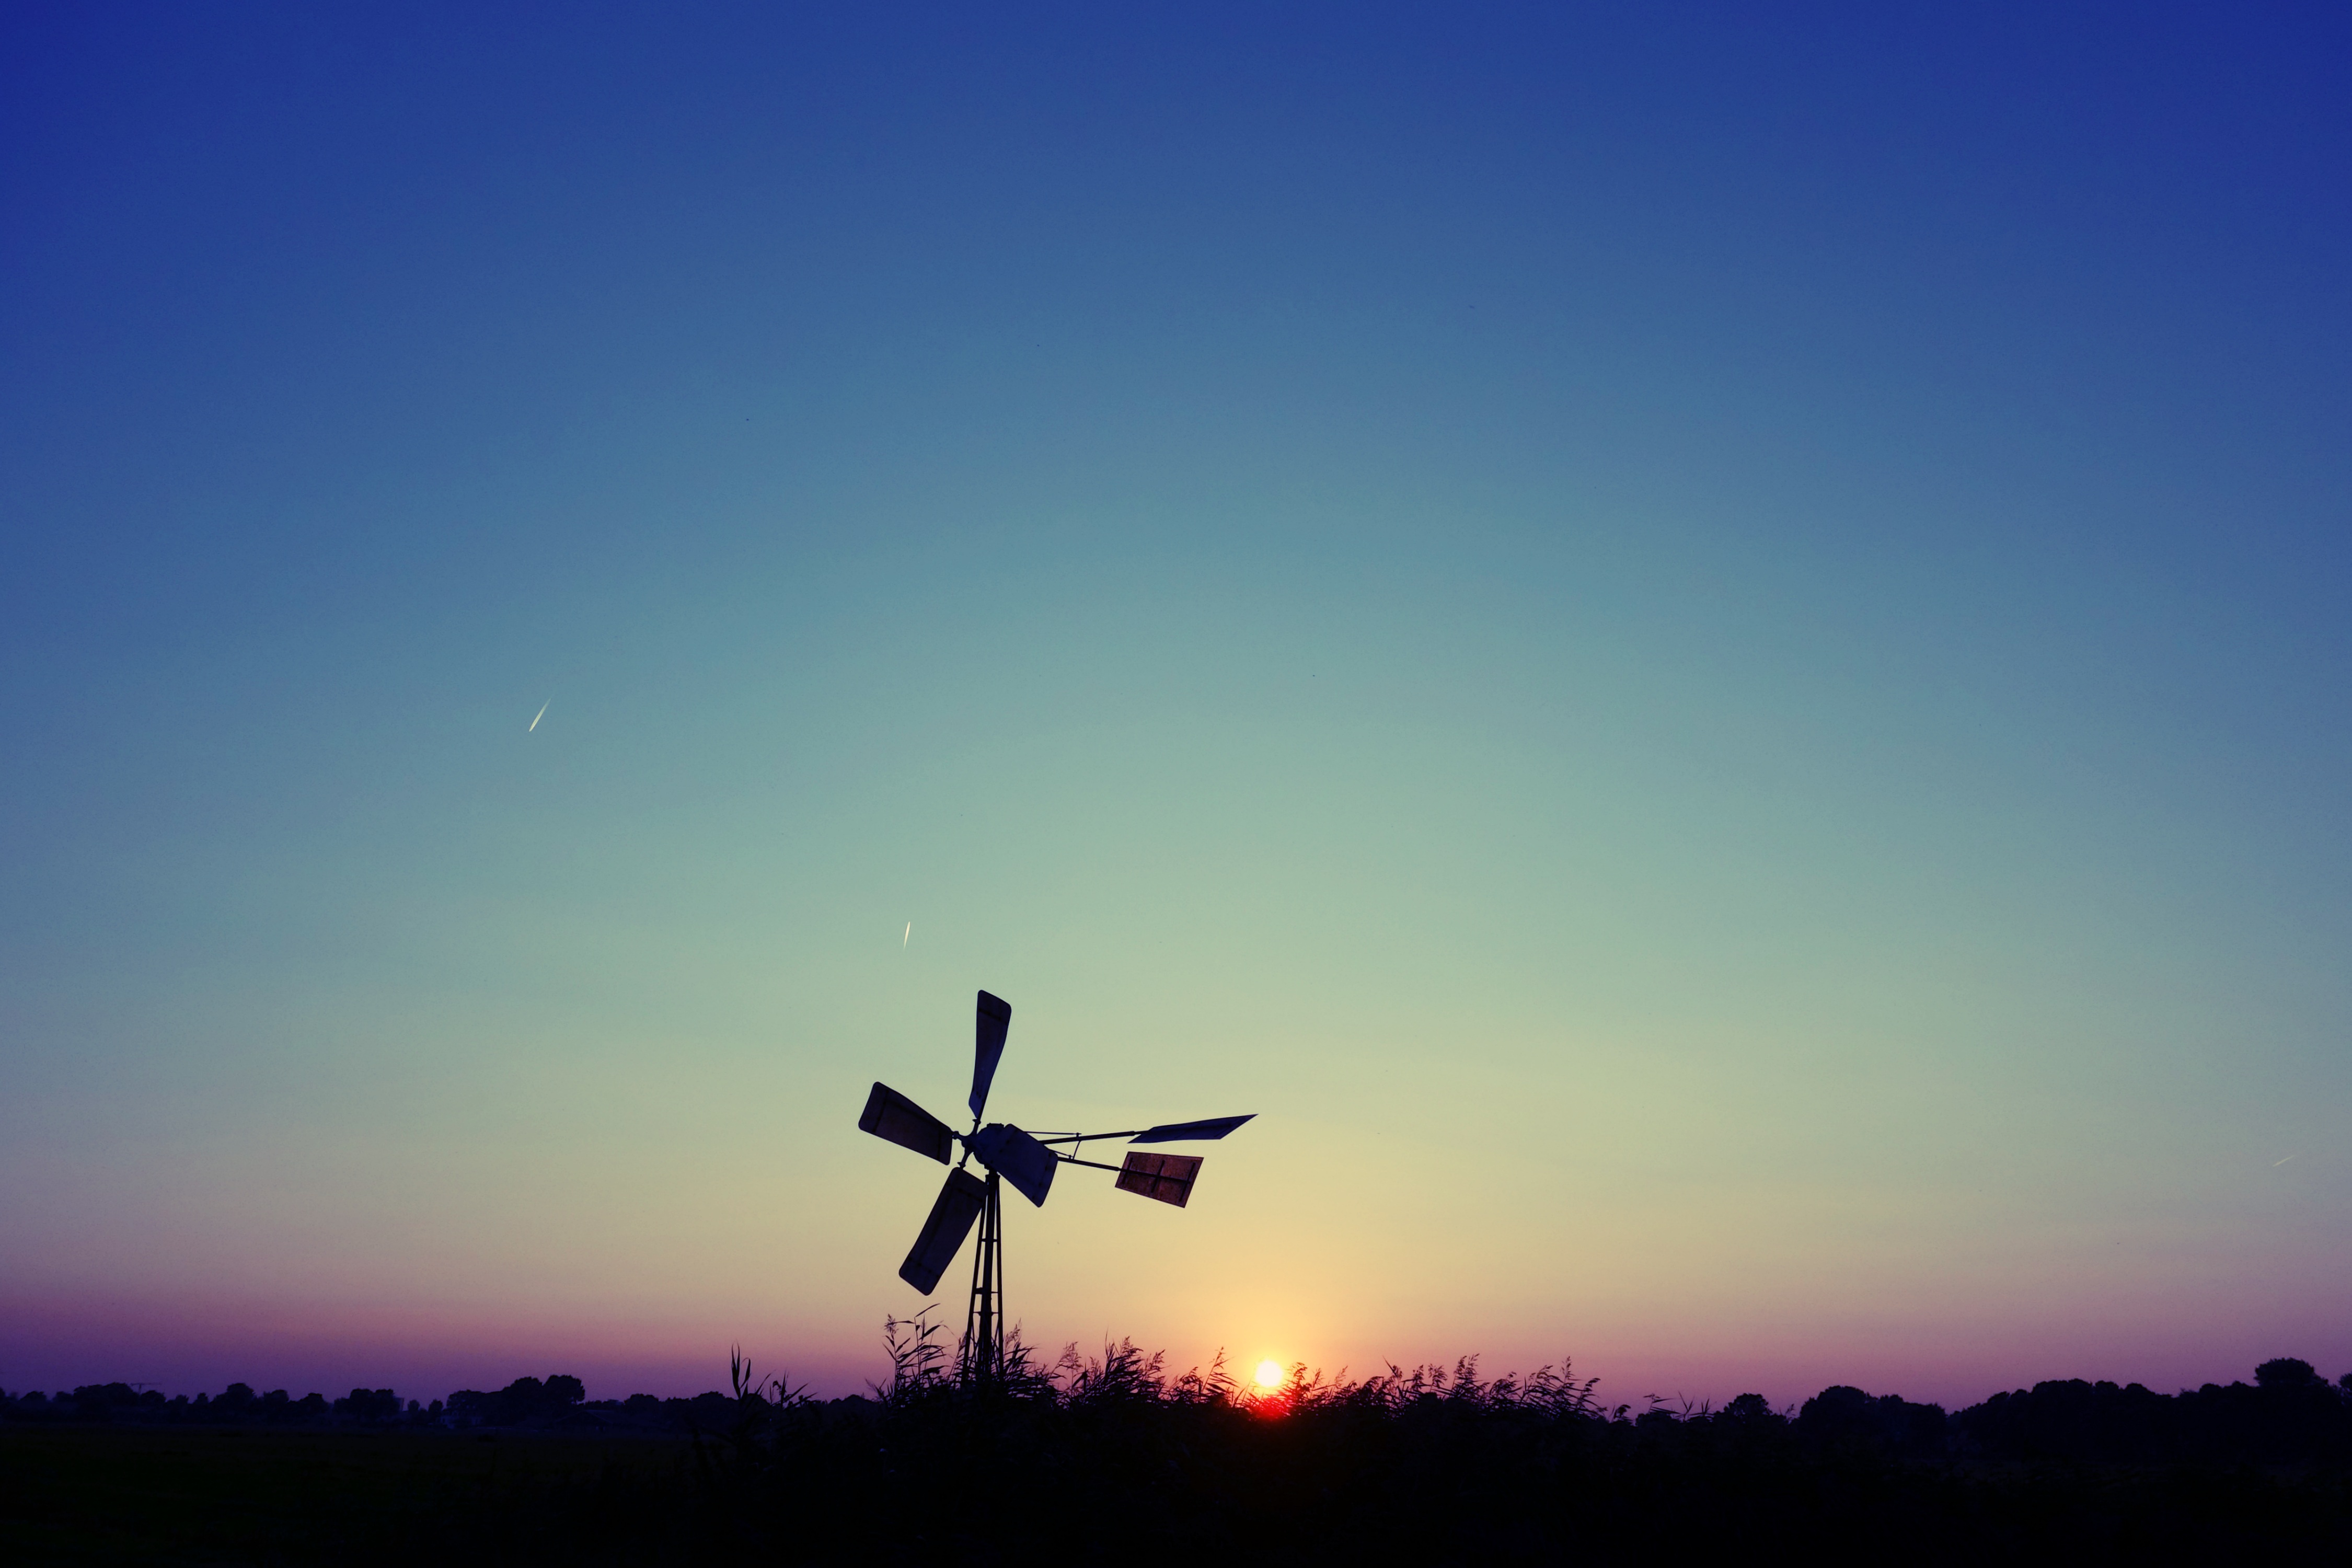
horizon, silhouette, cloud, sky, sun, sunrise, sunset, morning, windmill, dawn, aircraft, dusk, evening, vehicle, flight, pump, holland, mill, dutch, afterglow, evening sky, water pump, wind powered water pump, atmosphere of earth